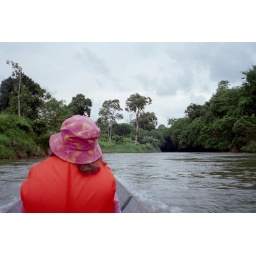
most of the ride the trees hung completely over the river